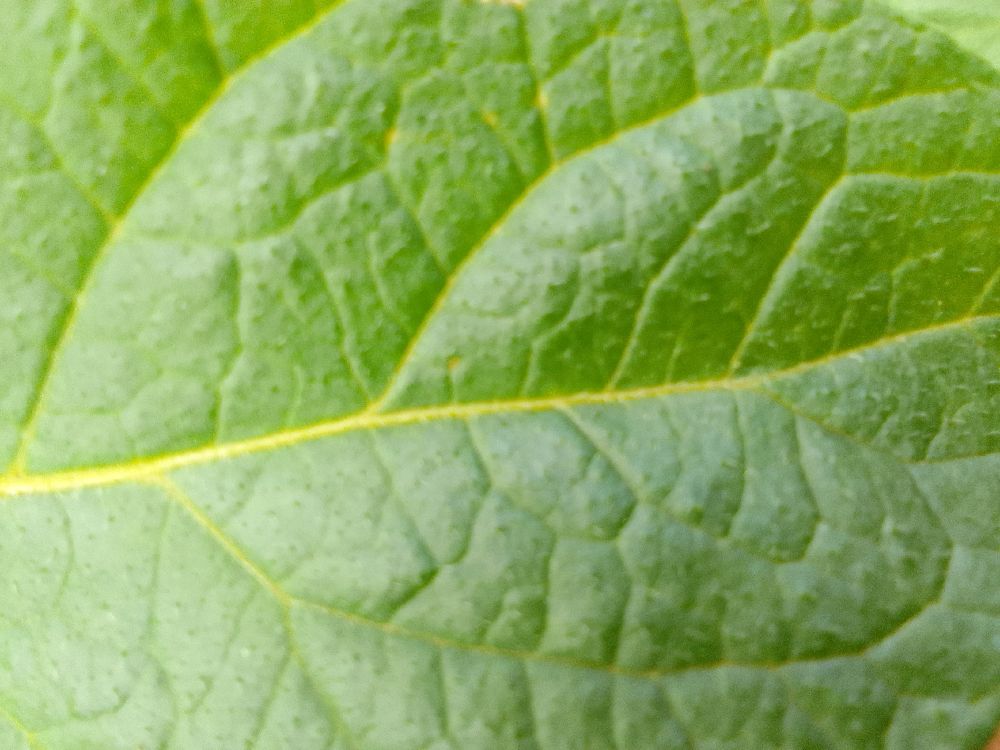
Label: Healthy